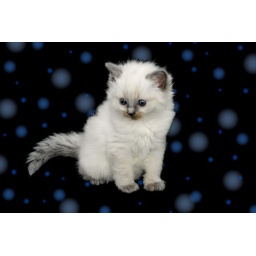
kitten in blue drops